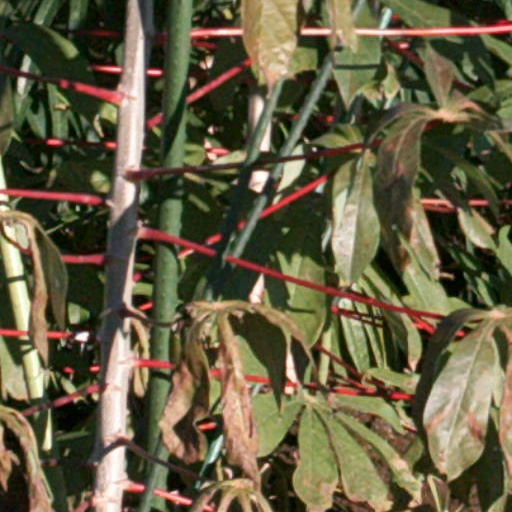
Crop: cassava